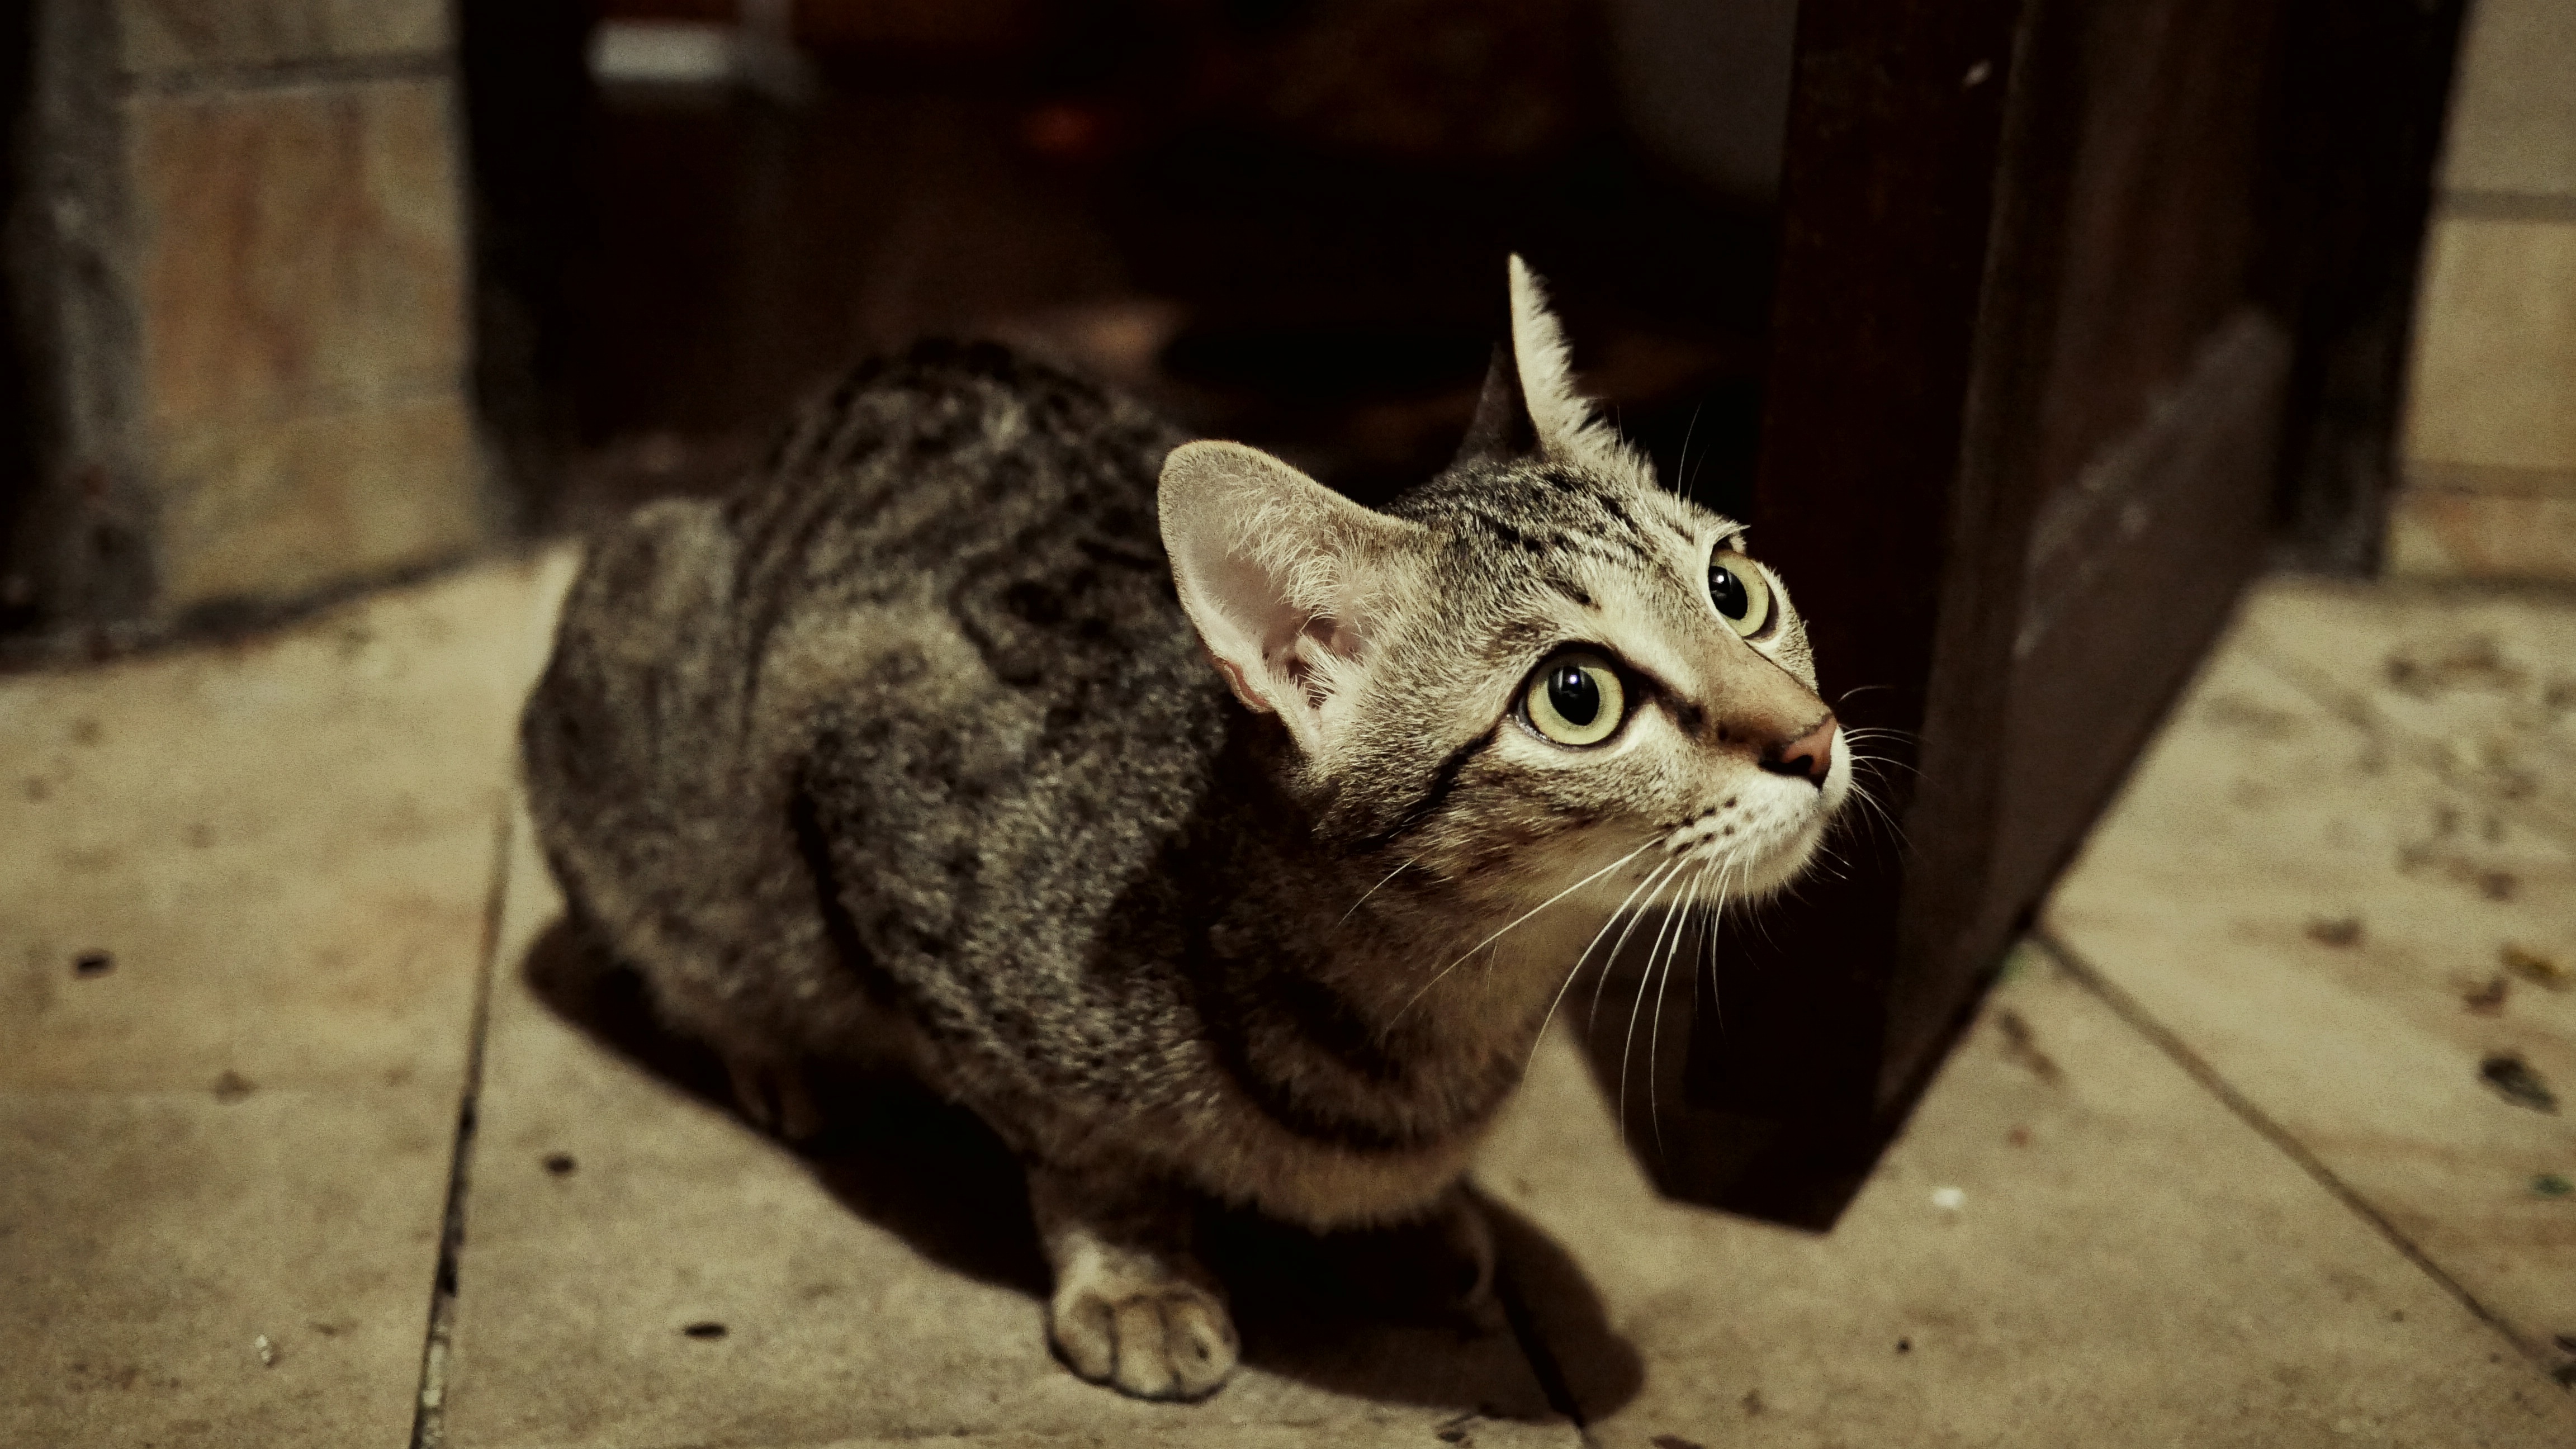
hair, animal, pet, cat, feline, tabby, mammal, fauna, domestic animal, pets, whiskers, grey, animals, pussy, vertebrate, european, hauskatze, cat eyes, cat head, company, cat face, tabby cat, grey beige, grey cat, small to medium sized cats, cat like mammal